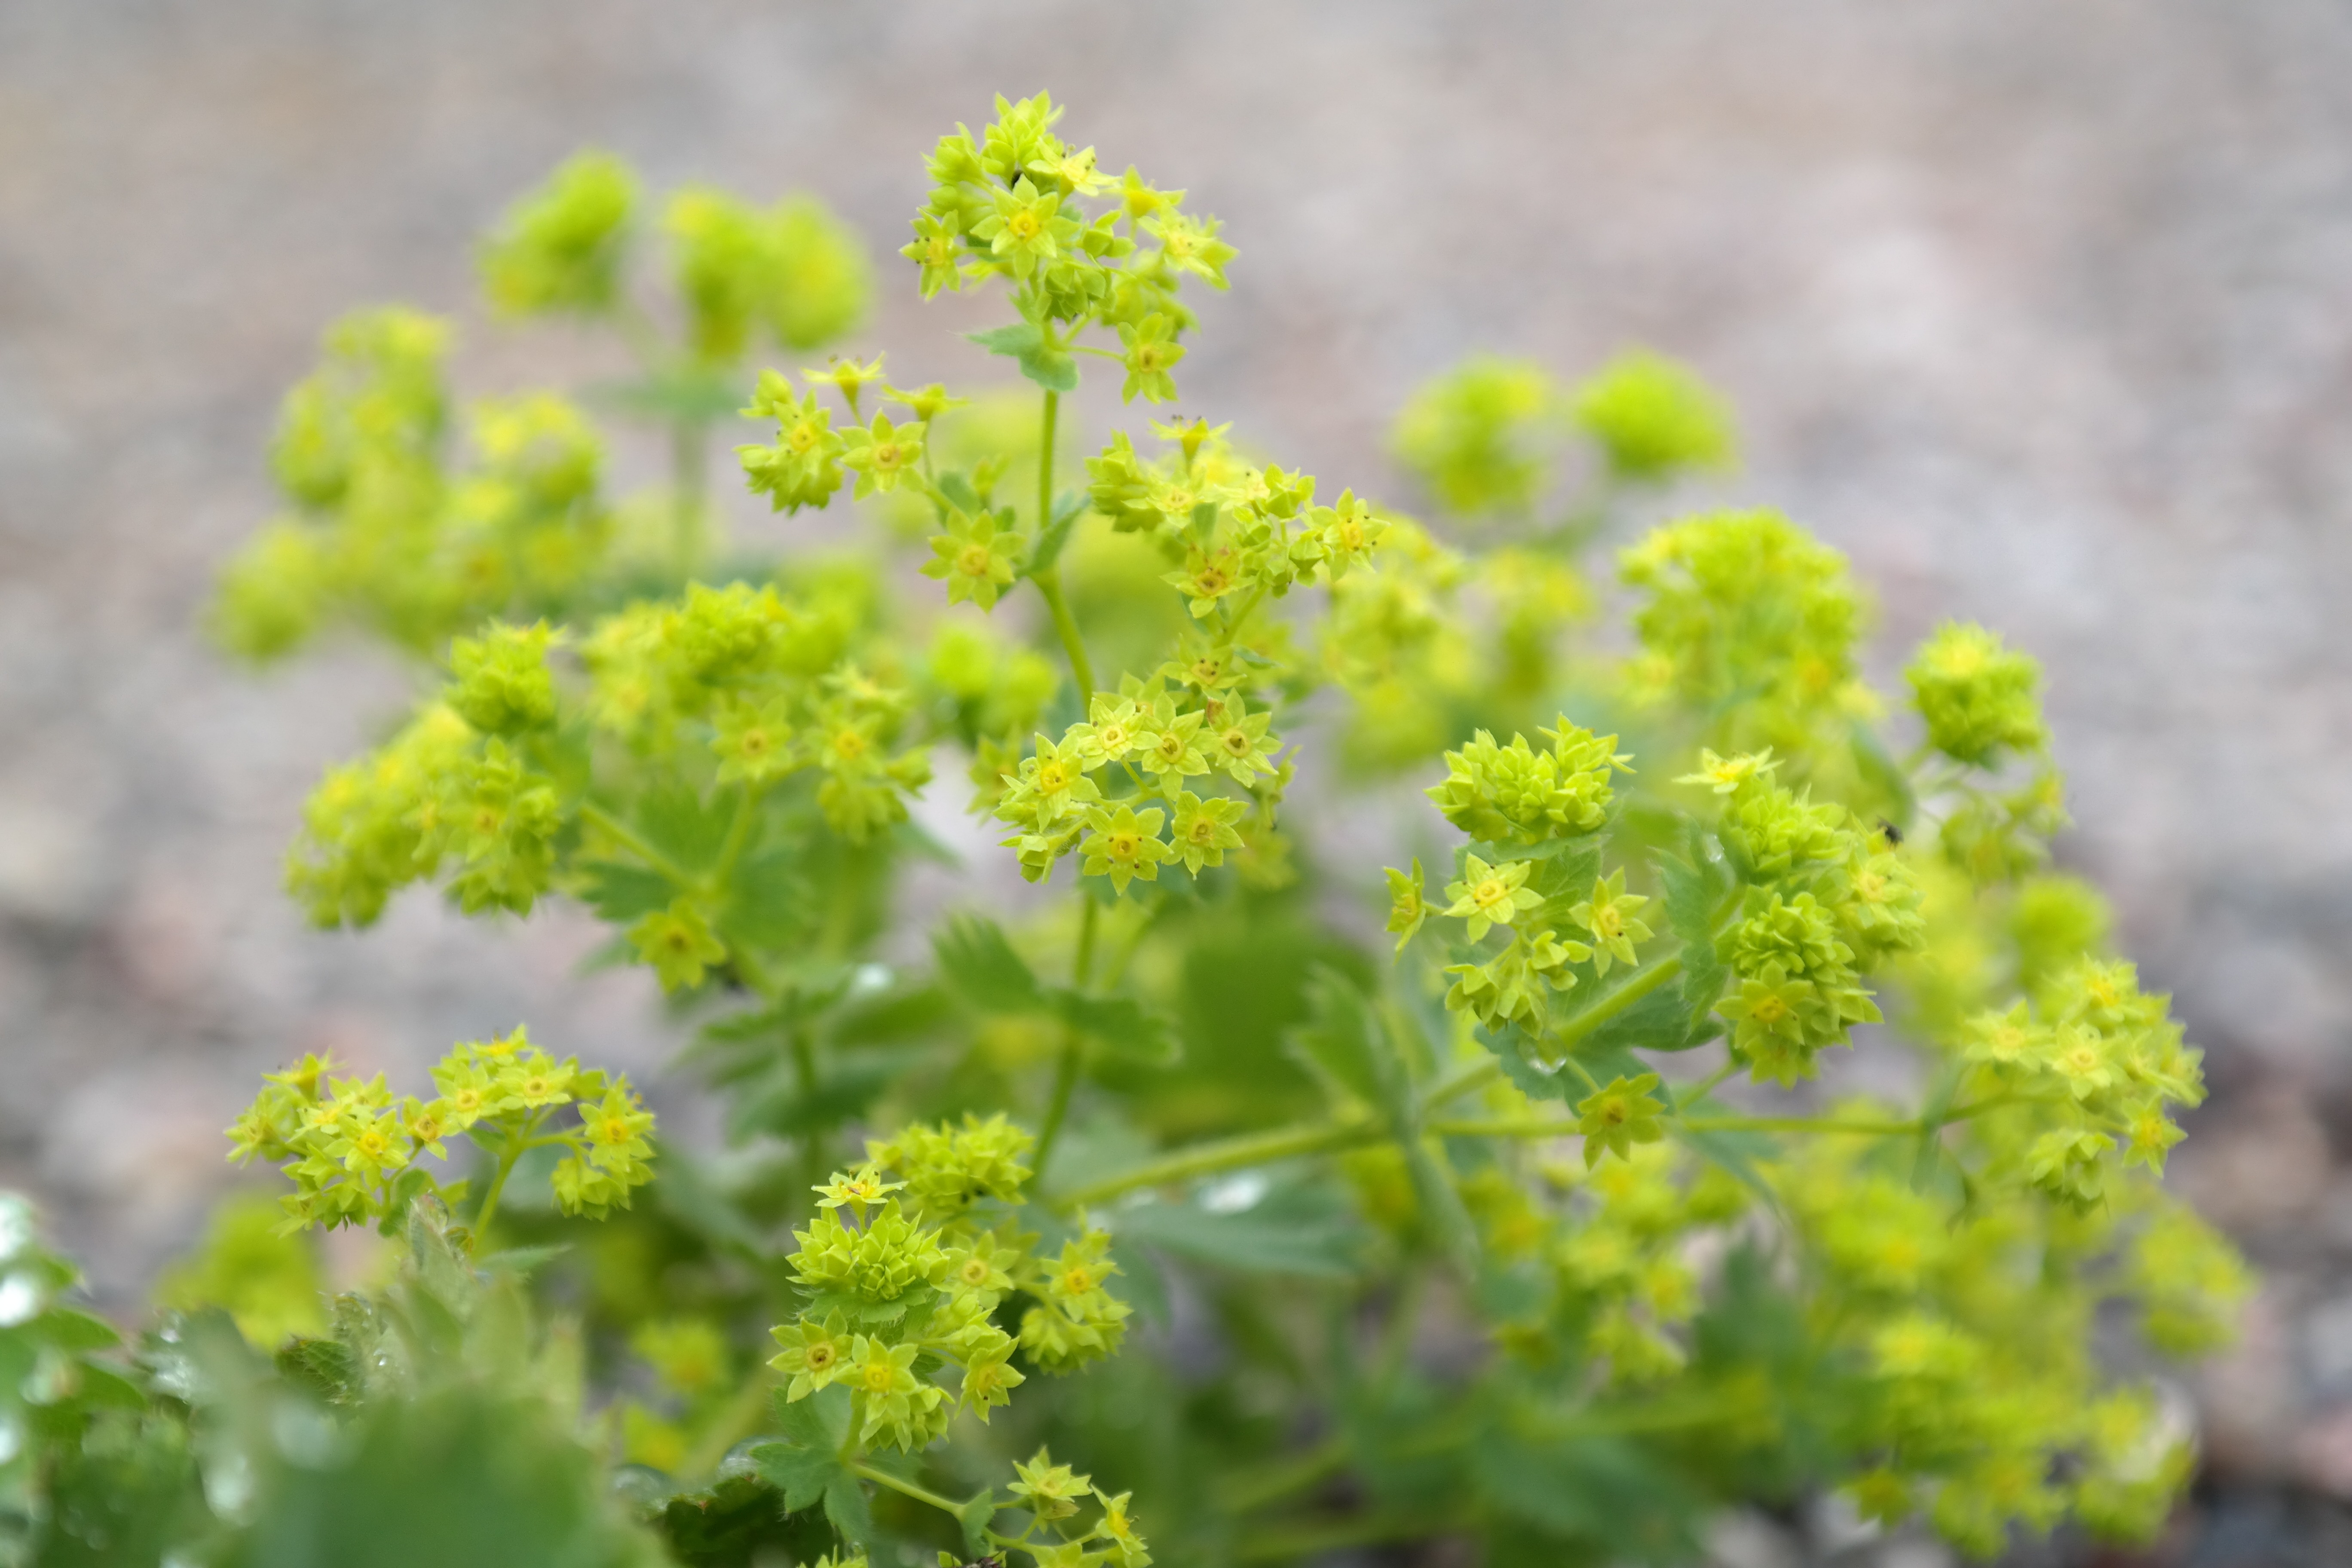
plant, flower, food, green, herb, produce, vegetable, flora, rapeseed, wildflower, flowers, help, rue, mustard, brassica, light green, inflorescence, anthriscus, flowering plant, frauenmantel, alchemilla, yellow green, verbena, cow parsley, feverfew, subshrub, john flower, annual plant, goosefoot, land plant, apiales, mustard plant, brassica rapa, leaf vegetable, parsley family, sharp lappiger lady's mantle, alchemilla vulgaris, alchemilla acutiloba opiz, alchemilla acutangula buser, common lady's mantle, ordinary woman coat, alchemist herb, aschnitz, framanteikraut, frauamentali, frauemaenteli, our women coat, our women love coat, our lady night coat, fruemantel, fruenmaenteln, gaenselgruen, gilt gander, lord mantle, herrgottsmaentelein, loeentritt, lion foot, loewentapen, maentelikraut, mantle herb, marie herb, marie coat, our lady coat, nominal corner, pbe fraua menteli, ohmkraut, omkraut, parisol, regendaechle, schathuetlichrut, silver herbs, sinau, sindauwe, sindaw, sinnawn, sinnow, sondaw, sun leaves, sternkraut, thaublatt, thausch sseli thumantel